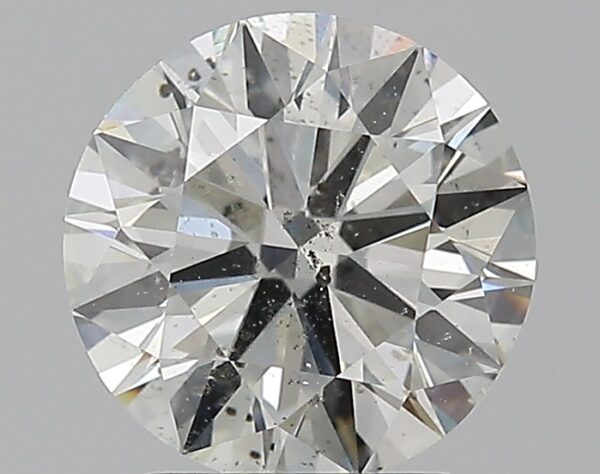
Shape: round
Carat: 2.14
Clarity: SI2
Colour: J
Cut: EX
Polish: EX
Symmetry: EX
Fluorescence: M
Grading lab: GIA
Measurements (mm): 8.27 x 8.31 x 5.05